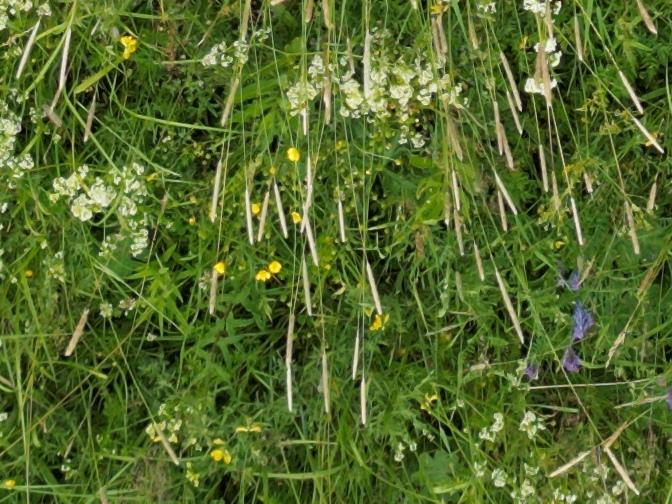
Flowers visible: yarrow flowers,  daisy flowers, yarrow flowers,  daisy flowers, yarrow flowers